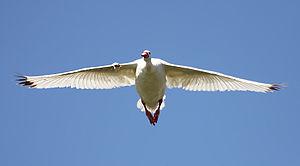
Cabo Blanco est un cap d'Argentine situé sur la côte nord de la province de Santa Cruz en Patagonie, dans le département de Deseado.
La ría Deseado, en Argentine, est l'estuaire du río Deseado et correspond à son embouchure dans l'océan Atlantique. Elle est située dans la région nord-est de la province de Santa Cruz. Il s'agit d'un estuaire de grande importance biologique déclaré réserve naturelle provinciale. Sur sa rive nord se trouve la ville de Puerto Deseado.
Les Bañados ou marécages du río Atuel sont une vaste zone humide d'Argentine située le long du cours inférieur du río Atuel, en province de Mendoza et surtout sur le territoire de la province de La Pampa, dans les départements de Chical Co et de Chalileo.